Kangxi Emperor

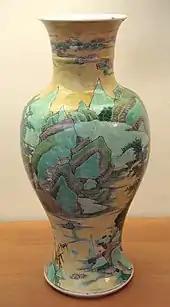
A vase from the early Kangxi period (Guimet Museum)

During his reign, the Kangxi Emperor ordered the compilation of a dictionary of Chinese characters, which became known as the Kangxi Dictionary. This was seen as an attempt by the emperor to gain support from the Han Chinese scholar-bureaucrats, as many of them initially refused to serve him and remained loyal to the Ming dynasty. However, by persuading the scholars to work on the dictionary without asking them to formally serve the Qing imperial court, the Kangxi Emperor led them to gradually taking on greater responsibilities until they were assuming the duties of state officials.